Saintspeak

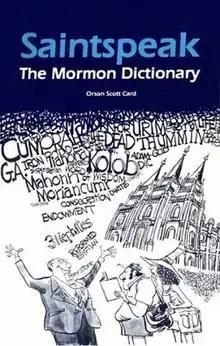
First edition

Saintspeak (1981) is a satirical look at the Church of Jesus Christ of Latter-day Saints by LDS author Orson Scott Card. It is modeled after "The Devil's Dictionary" by Ambrose Bierce. The pamphlet consists of a short glossary of common terms used by members of the LDS with humorous, satirical definitions.